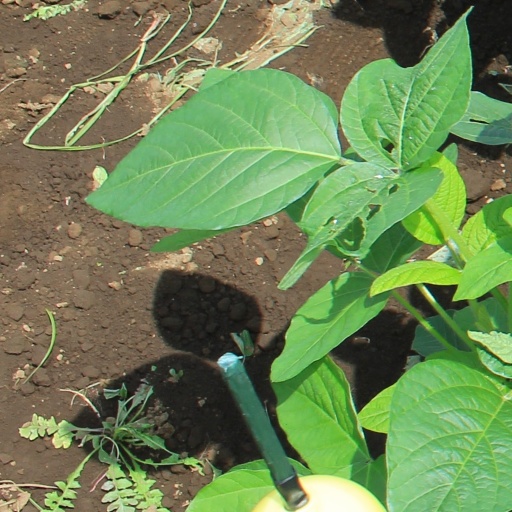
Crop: soybean